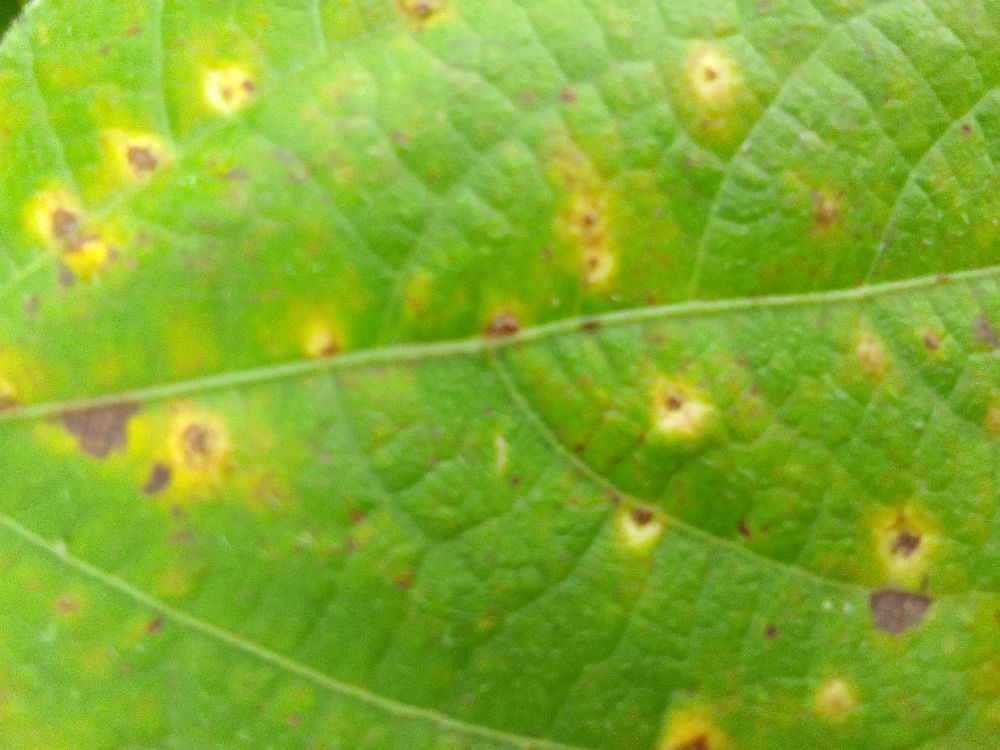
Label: rust